All Star Secrets

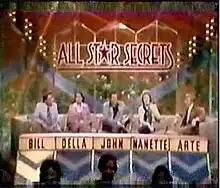
All Star Secrets title logo.

All Star Secrets is an NBC daytime game show that aired from January 8 to August 10, 1979. A Hill-Eubanks Production, the show was hosted by co-creator Bob Eubanks and announced first by Charlie O'Donnell, but due to conflicts with his announcing duties on "Wheel of Fortune", he was later replaced by Tony McClay. For one week of shows during April 1979, the announcer was Bill Baldwin.